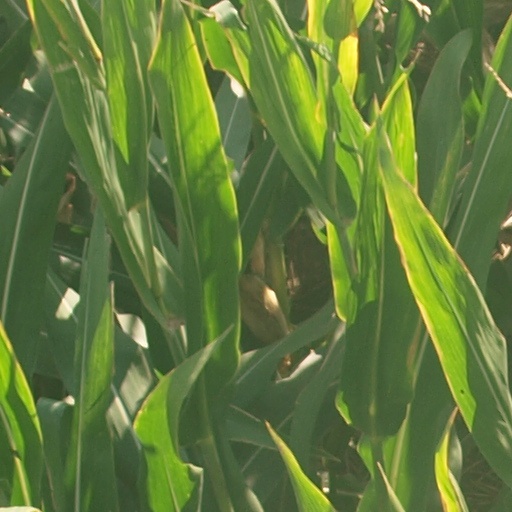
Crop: maize; corn